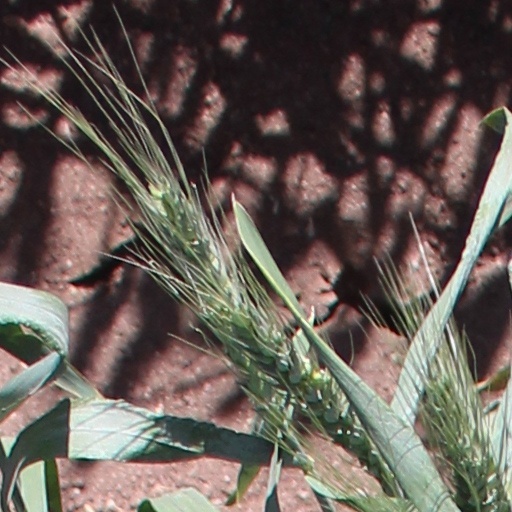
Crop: wheat